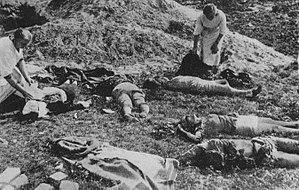
"La bataille de Varsovie pendant la Seconde Guerre mondiale oppose l'Armée ""Varsovie"" polonaise et la population civile de Varsovie aux forces allemandes ː la 3ᵉ armée et la 4ᵉ armée de la Wehrmacht et à la Luftflotte 1 et Luftflotte 4 de la Luftwaffe. L'attaque allemand débute par un grand bombardement aérien dès le premier jour de la guerre, le 1ᵉʳ septembre 1939. La capitale polonaise est bombardée comme soixante quatre autres villes polonaises. L’agresseur ne vise pas que les infrastructures stratégiques militaires, mais il s’attaque aussi aux habitations.